The Church of Jesus Christ of Latter-day Saints in the Czech Republic

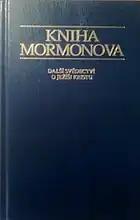
The Czech translation of the Book of Mormon, originally published in 1933.

The first missionaries to reach the area now part of the Czech Republic were Thomas Biesinger and Paul Hammer who arrived in Prague during March 1884 as part of a mission to Austria-Hungary. Prostelysing was illegal and Biesinger was convicted for his activities and spent a total of 68 days in captivity. Upon his release he managed to convert one of the witnesses who had got him imprisoned, one Antonin Just, and he would be the first person baptised into the LDS church on Czech soil.